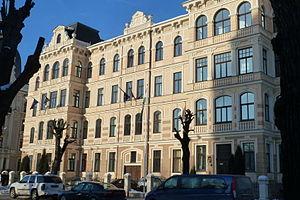
La rue Elisabeth est une rue du district central de Riga, en Lettonie, connue pour ses immeubles Art nouveau construits au début du XXᵉ